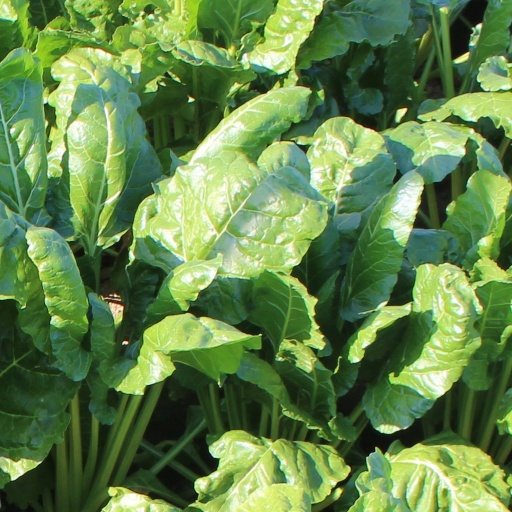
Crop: sugar beet